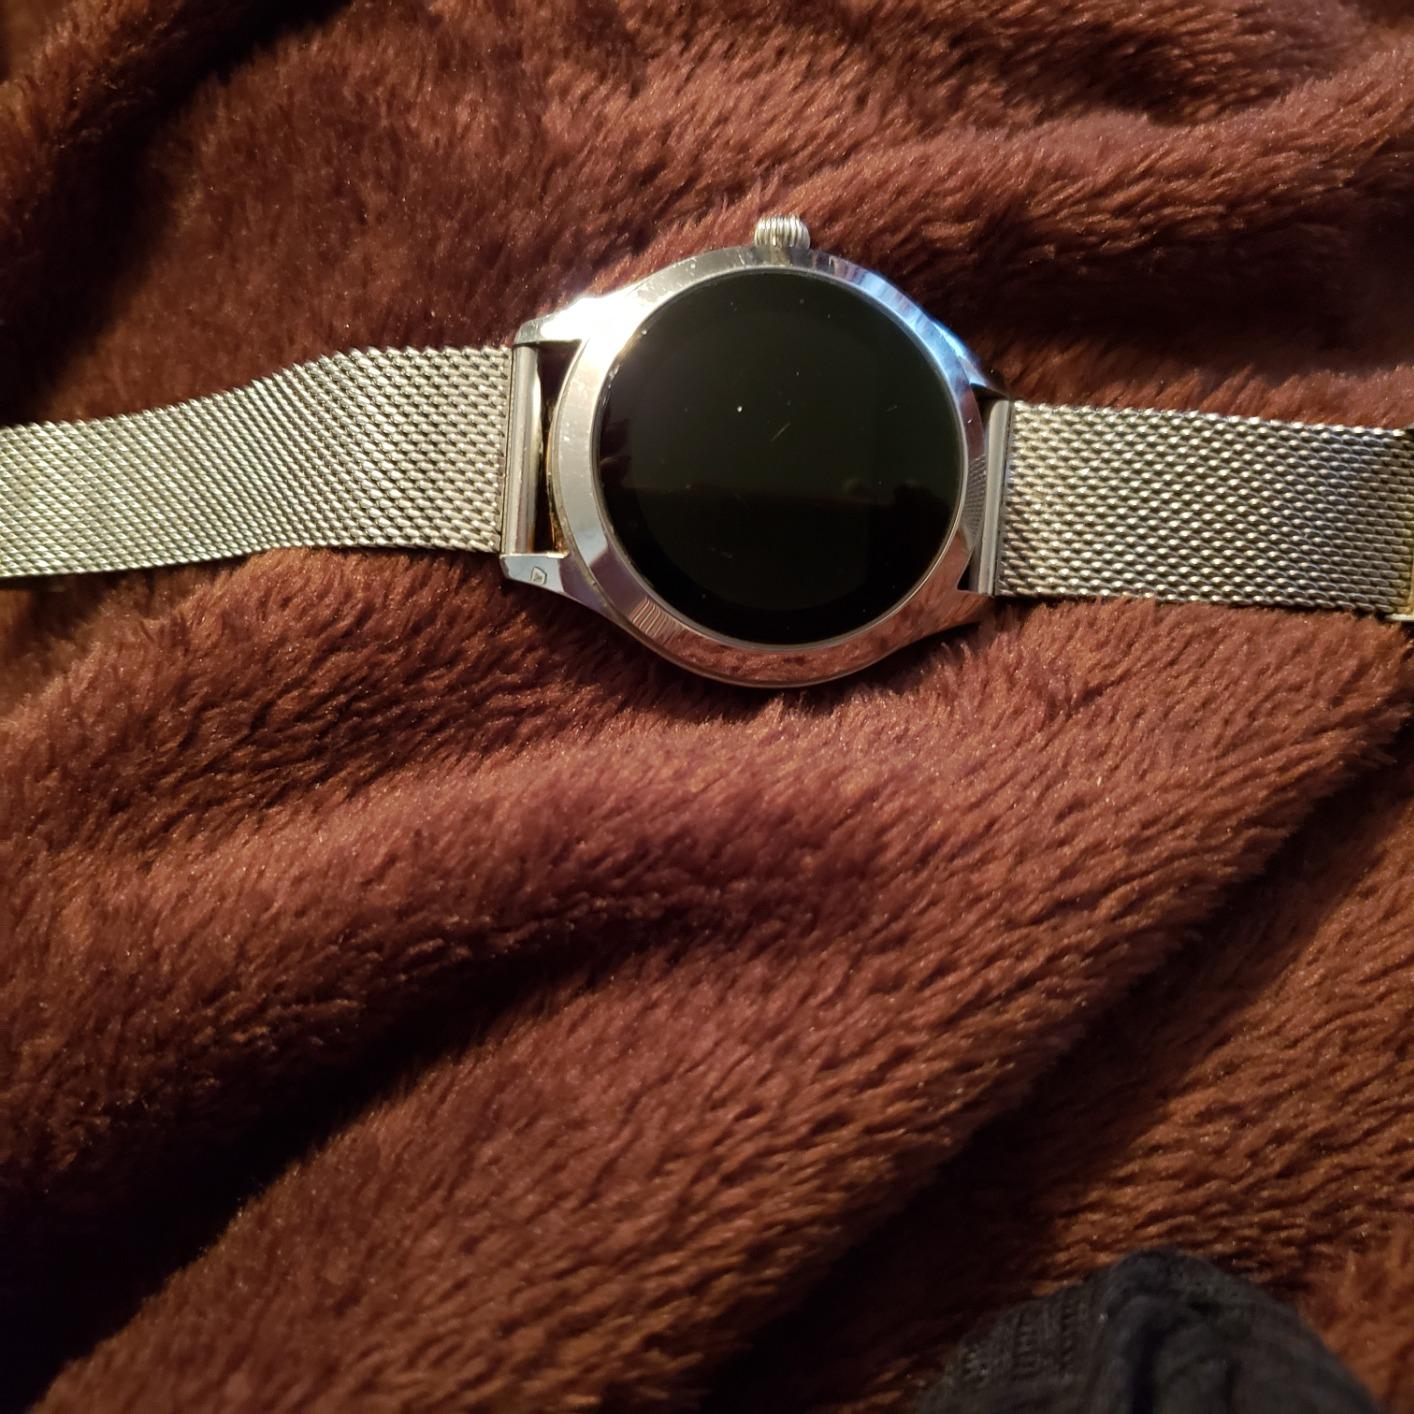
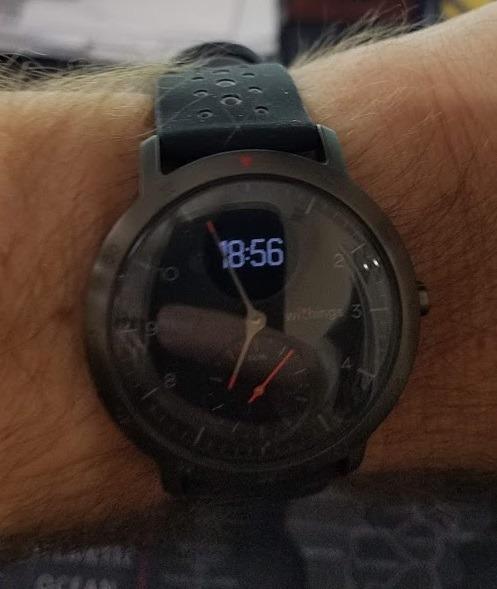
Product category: smartwatch
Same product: no